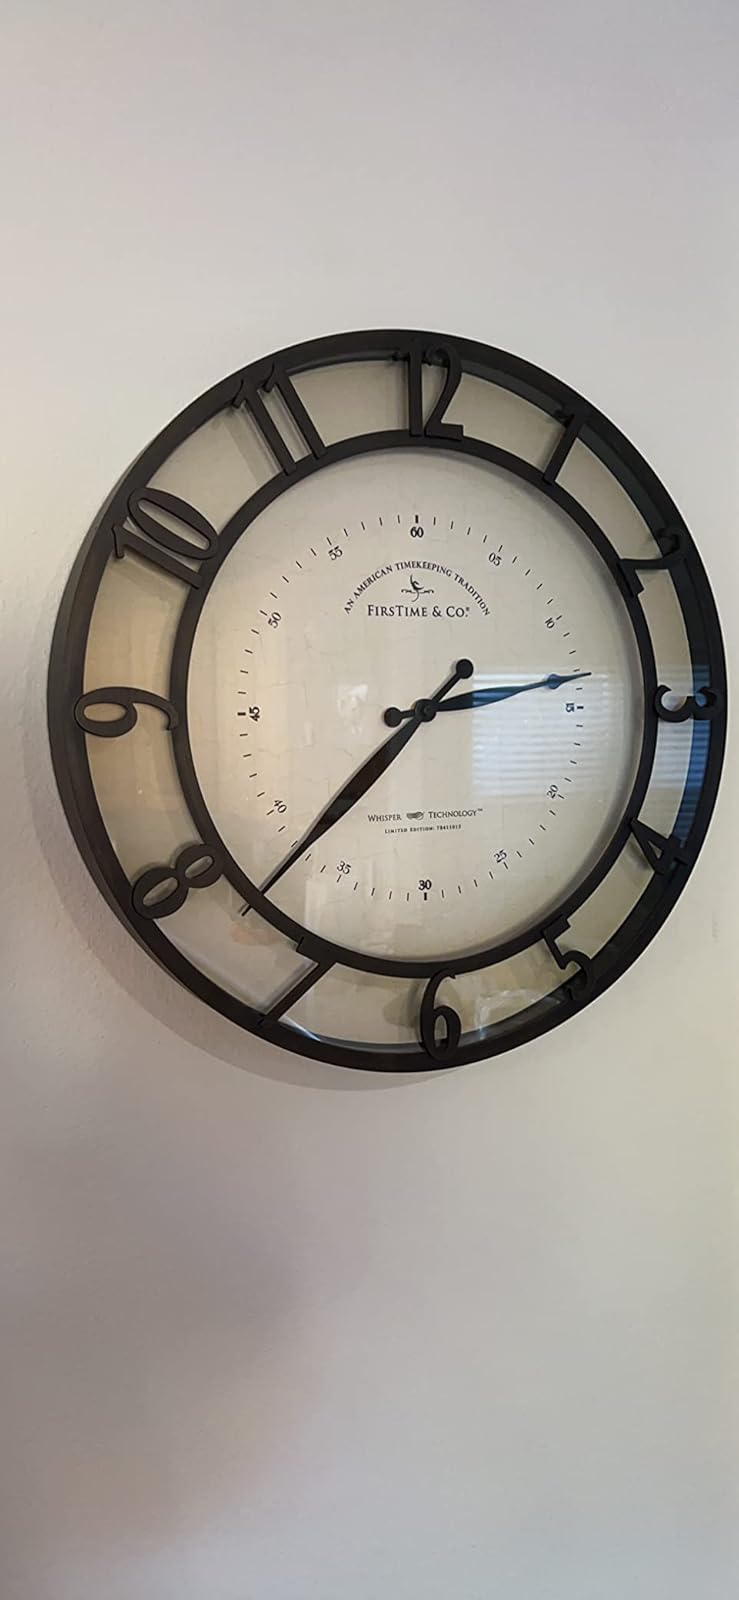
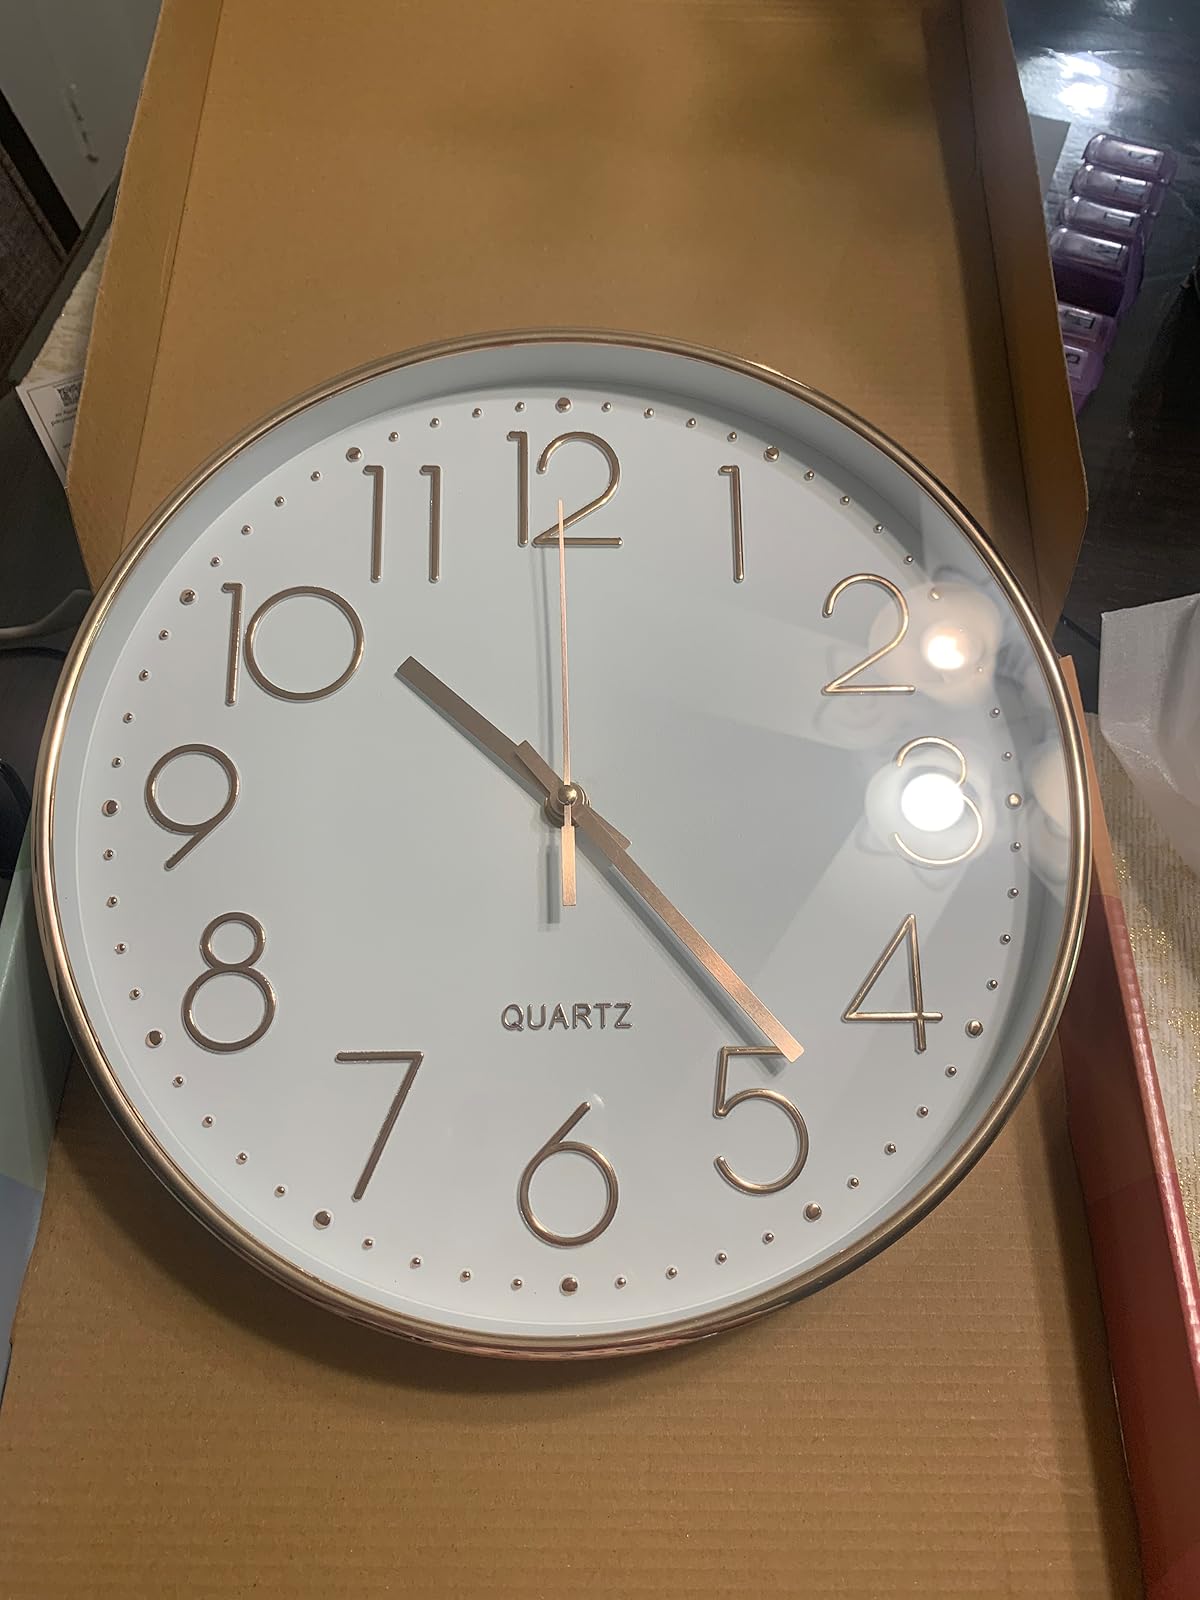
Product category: clock
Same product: no